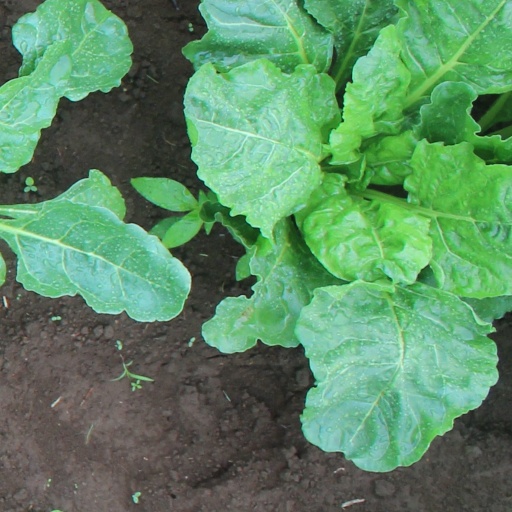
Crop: sugar beet